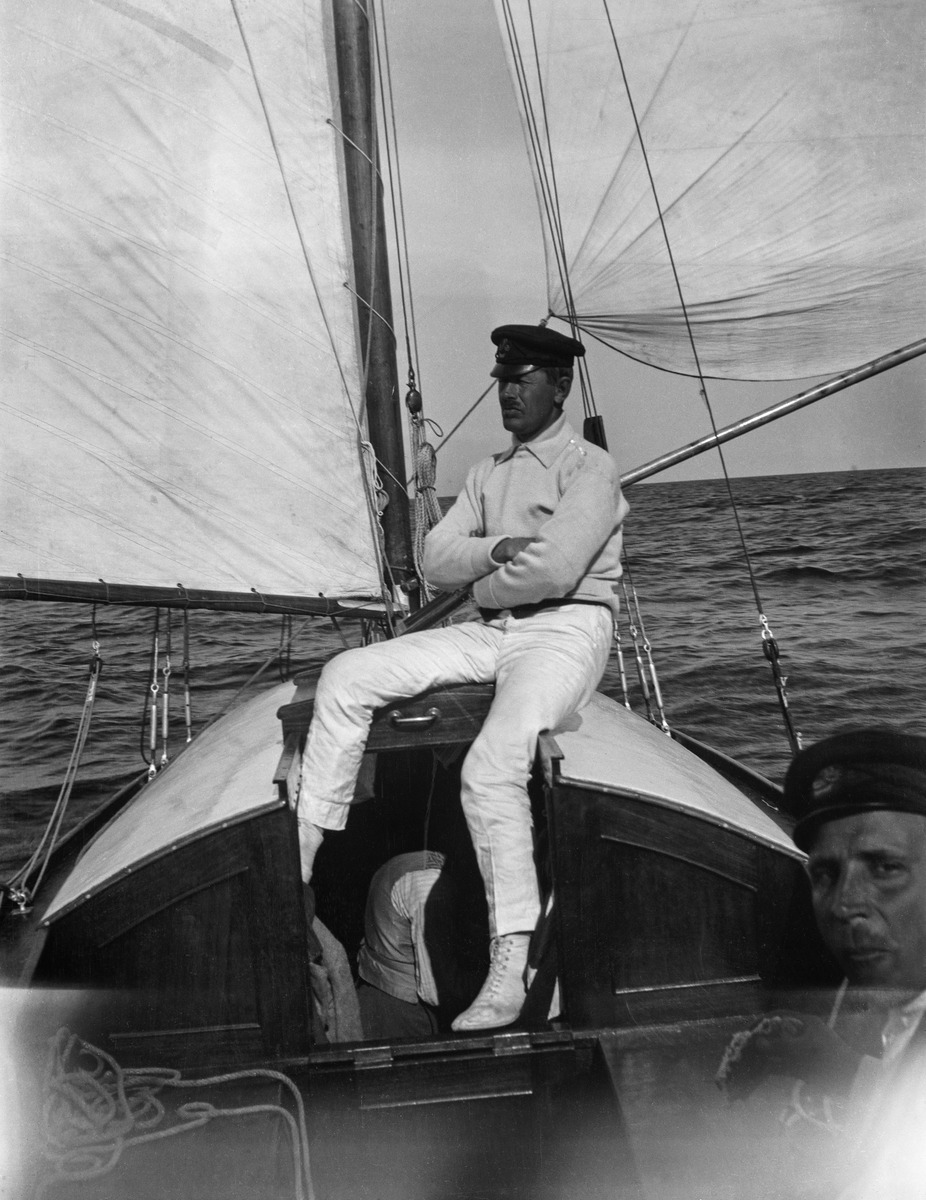
Vuori-insinööri  Verner Kolehmainen (Grönlund) purjeveneessään
sisällön kuvaus: Vuori-insinööri  Verner Kolehmainen (Grönlund) purjeveneessään. mustavalkoinen
Ajankohta: kuvausaika 1910 jälk.
Aiheet: Kolehmainen, Verner, purjeveneet, purjeet, purjehdus, purjehtijat, merialueet, miehet, vaatteet